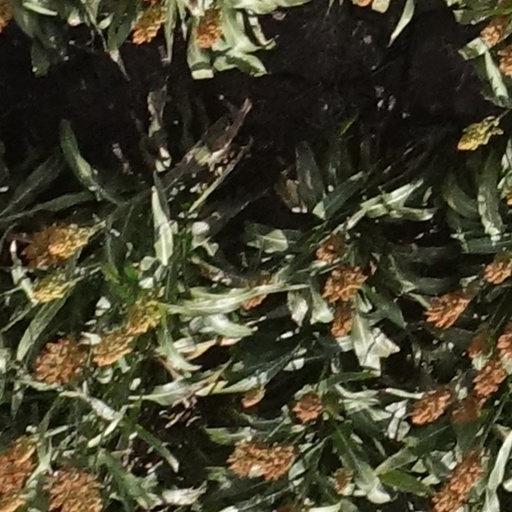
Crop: sorghum